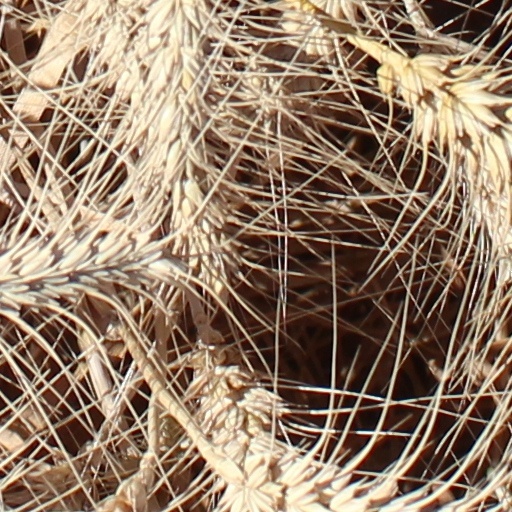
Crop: wheat